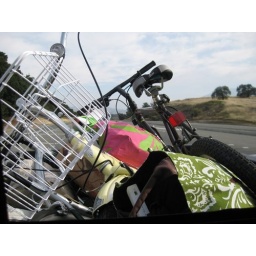
Our bikes in the back of the truck